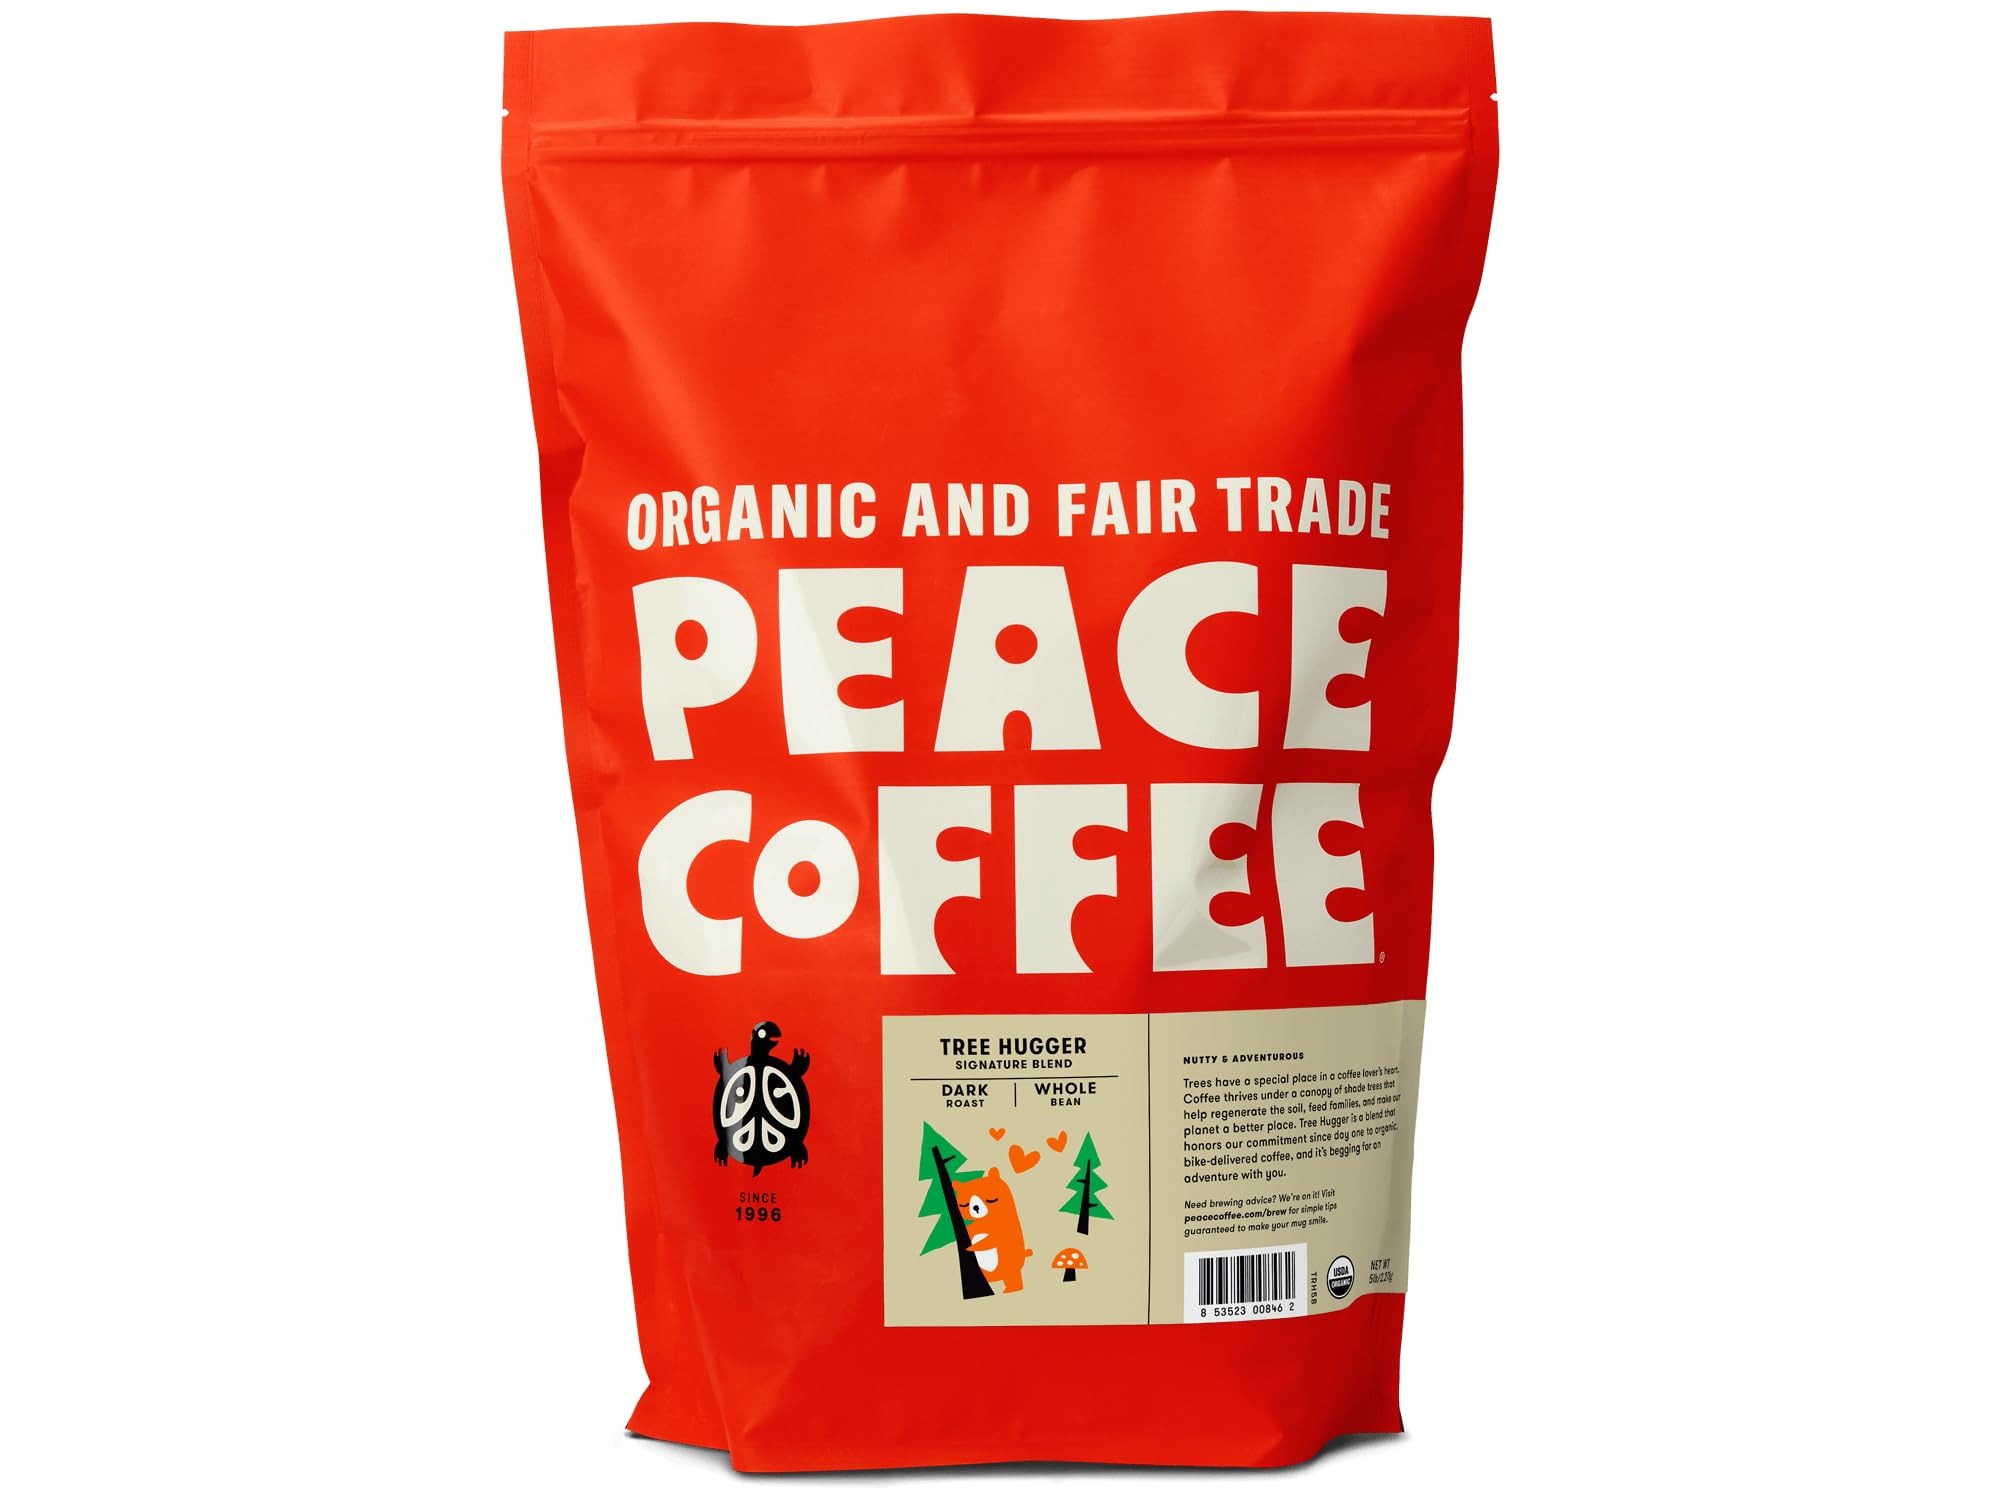
Item Name: Peace Coffee Tree Hugger Signature Blend | 5 lb Whole Bean Dark Roast | Organic Fair Trade | Soft, Smooth Flavor | Shade Grown, Fresh Roasted
Bullet Point 1: UNIQUELY CRAFTED: Savor the rich and bold flavor of this dark roast made from the best coffee beans with flavor notes of molasses, smoky and chocolate brownie, and an irresistible aroma of toasted walnut and vanilla caramelized sugar
Bullet Point 2: QUALITY FIRST: USDA certified organic coffee from Nicaragua, Guatemala and Honduras that is B Corp certified by the B Lab to meet rigorous standards of social and environmental performance
Bullet Point 3: ALWAYS SMOOTH: Our chemical-free dark roast coffee has a smooth body with soft acidity, giving it a unique taste that you won't find anywhere else
Bullet Point 4: SUSTAINABLY SOURCED: All Peace Coffees are organic, fair trade, shade grown, and sourced from small growers who are committed to sustainable and ethical practices, ensuring that you get the best coffee beans possible
Bullet Point 5: RICH AND FLAVORFUL: Perfect for those who want to enjoy a cup of coffee that honors our commitment from day one to organic, bike-delivered coffee, and it's begging for an adventure with you!
Product Description: Trees have a special place in a coffee lover’s heart. Coffee thrives under a canopy of shade trees that help regenerate the soil, feed families, and make our planet a better place. Tree Hugger is an organic dark roast coffee blend that honors our commitment from day one to organic, bike-delivered coffee, and it’s begging for an adventure with you.
Value: 80.0
Unit: Ounce

Price: 75.99